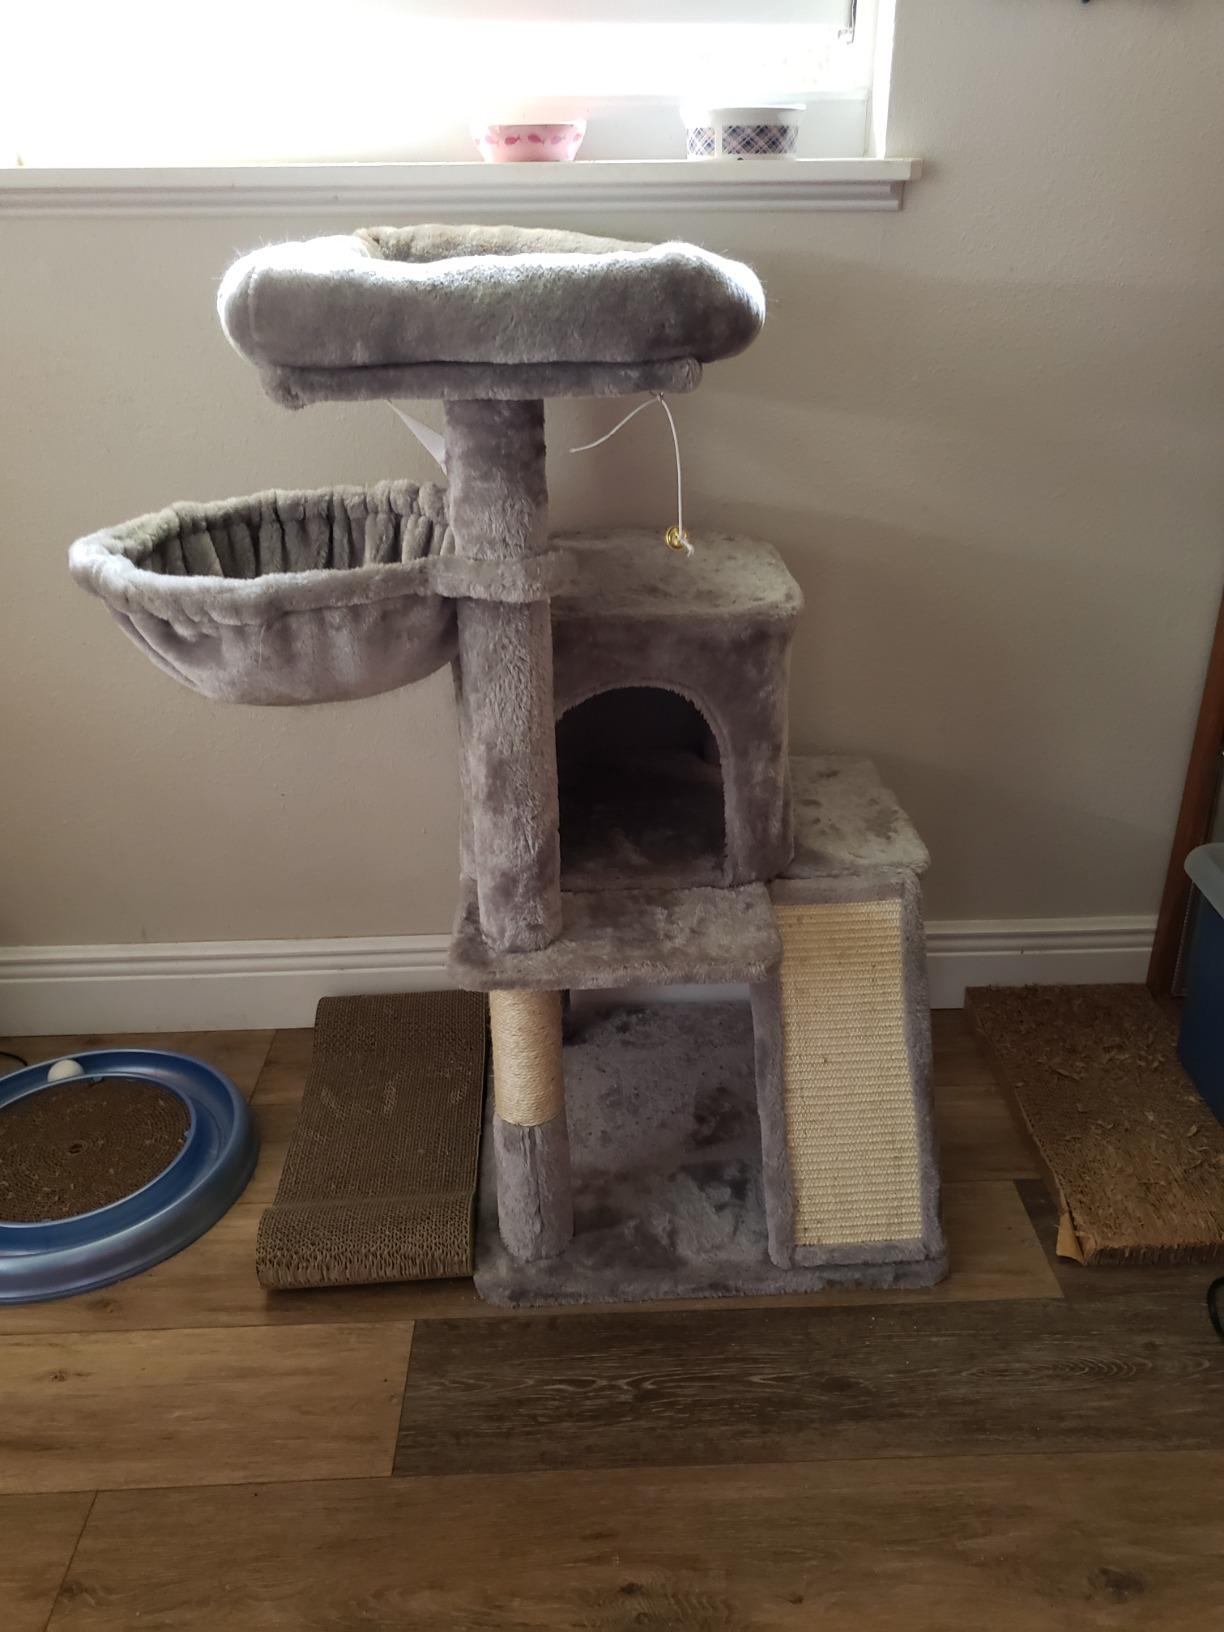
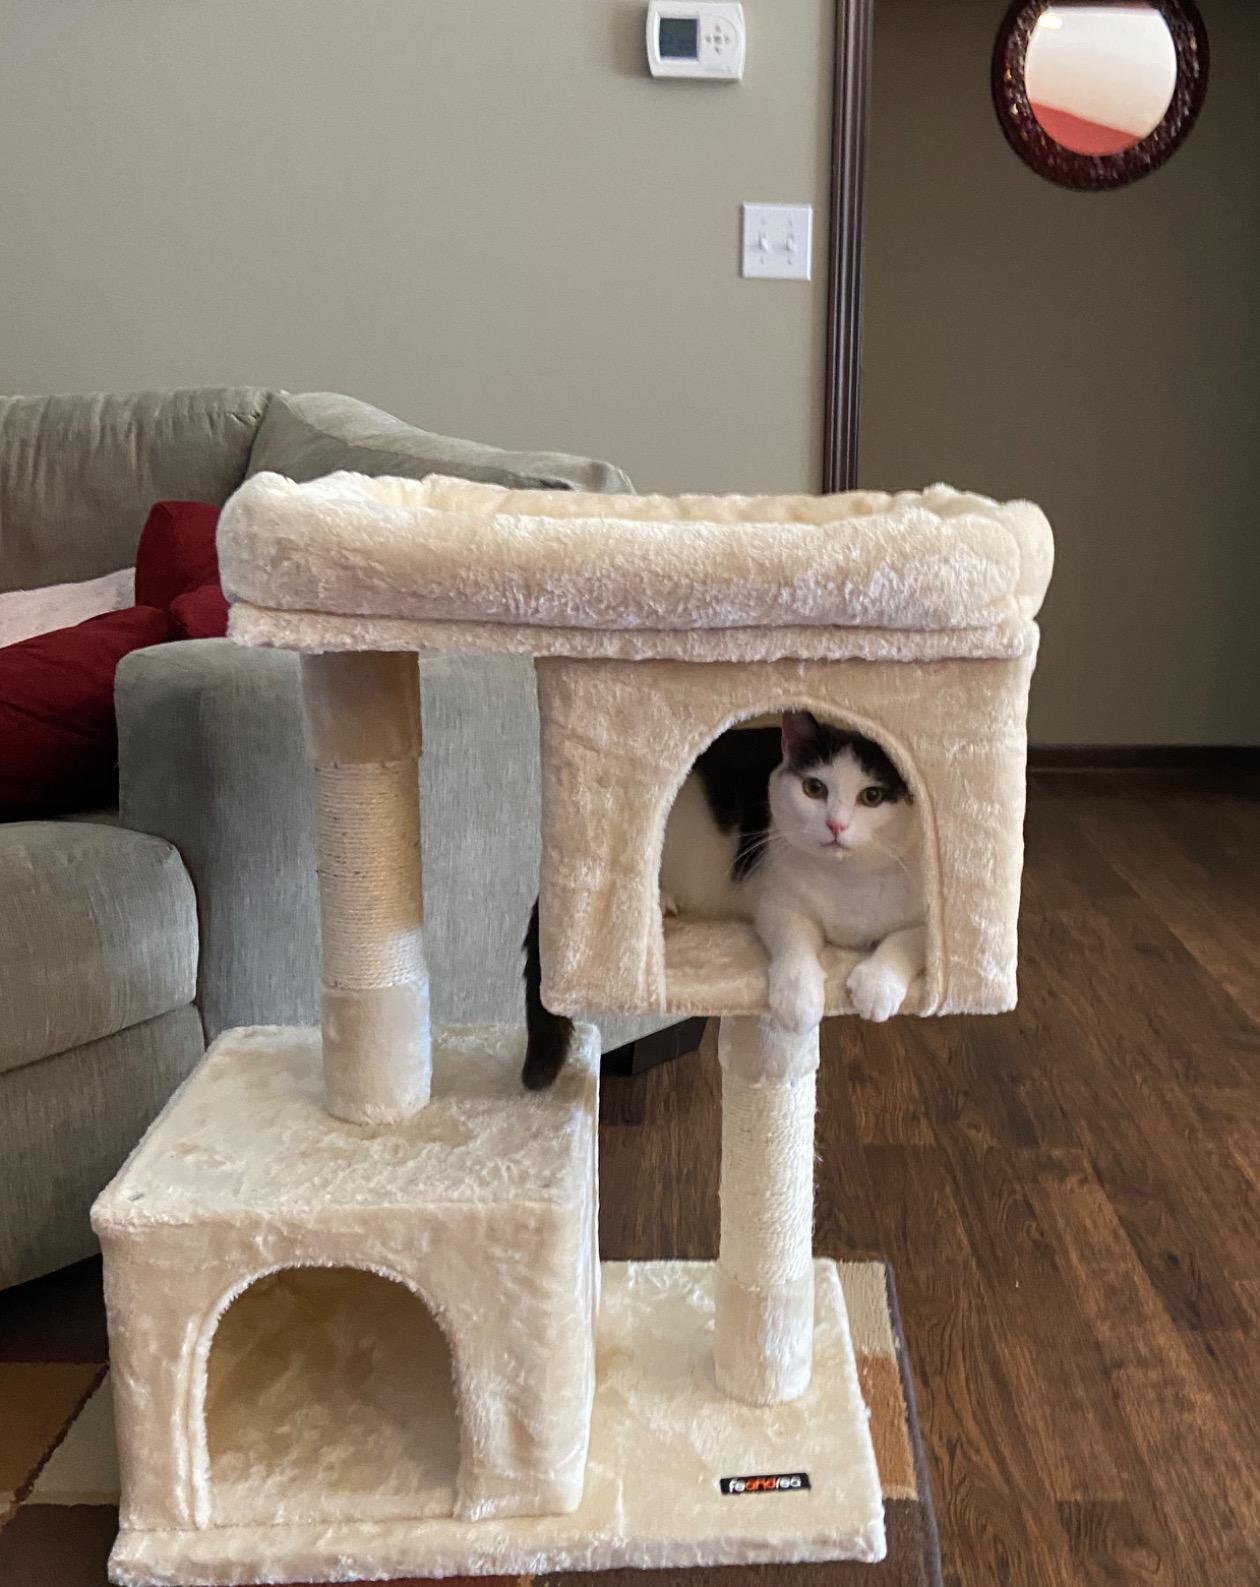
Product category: items_cat tree
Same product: no